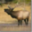
Label: deer